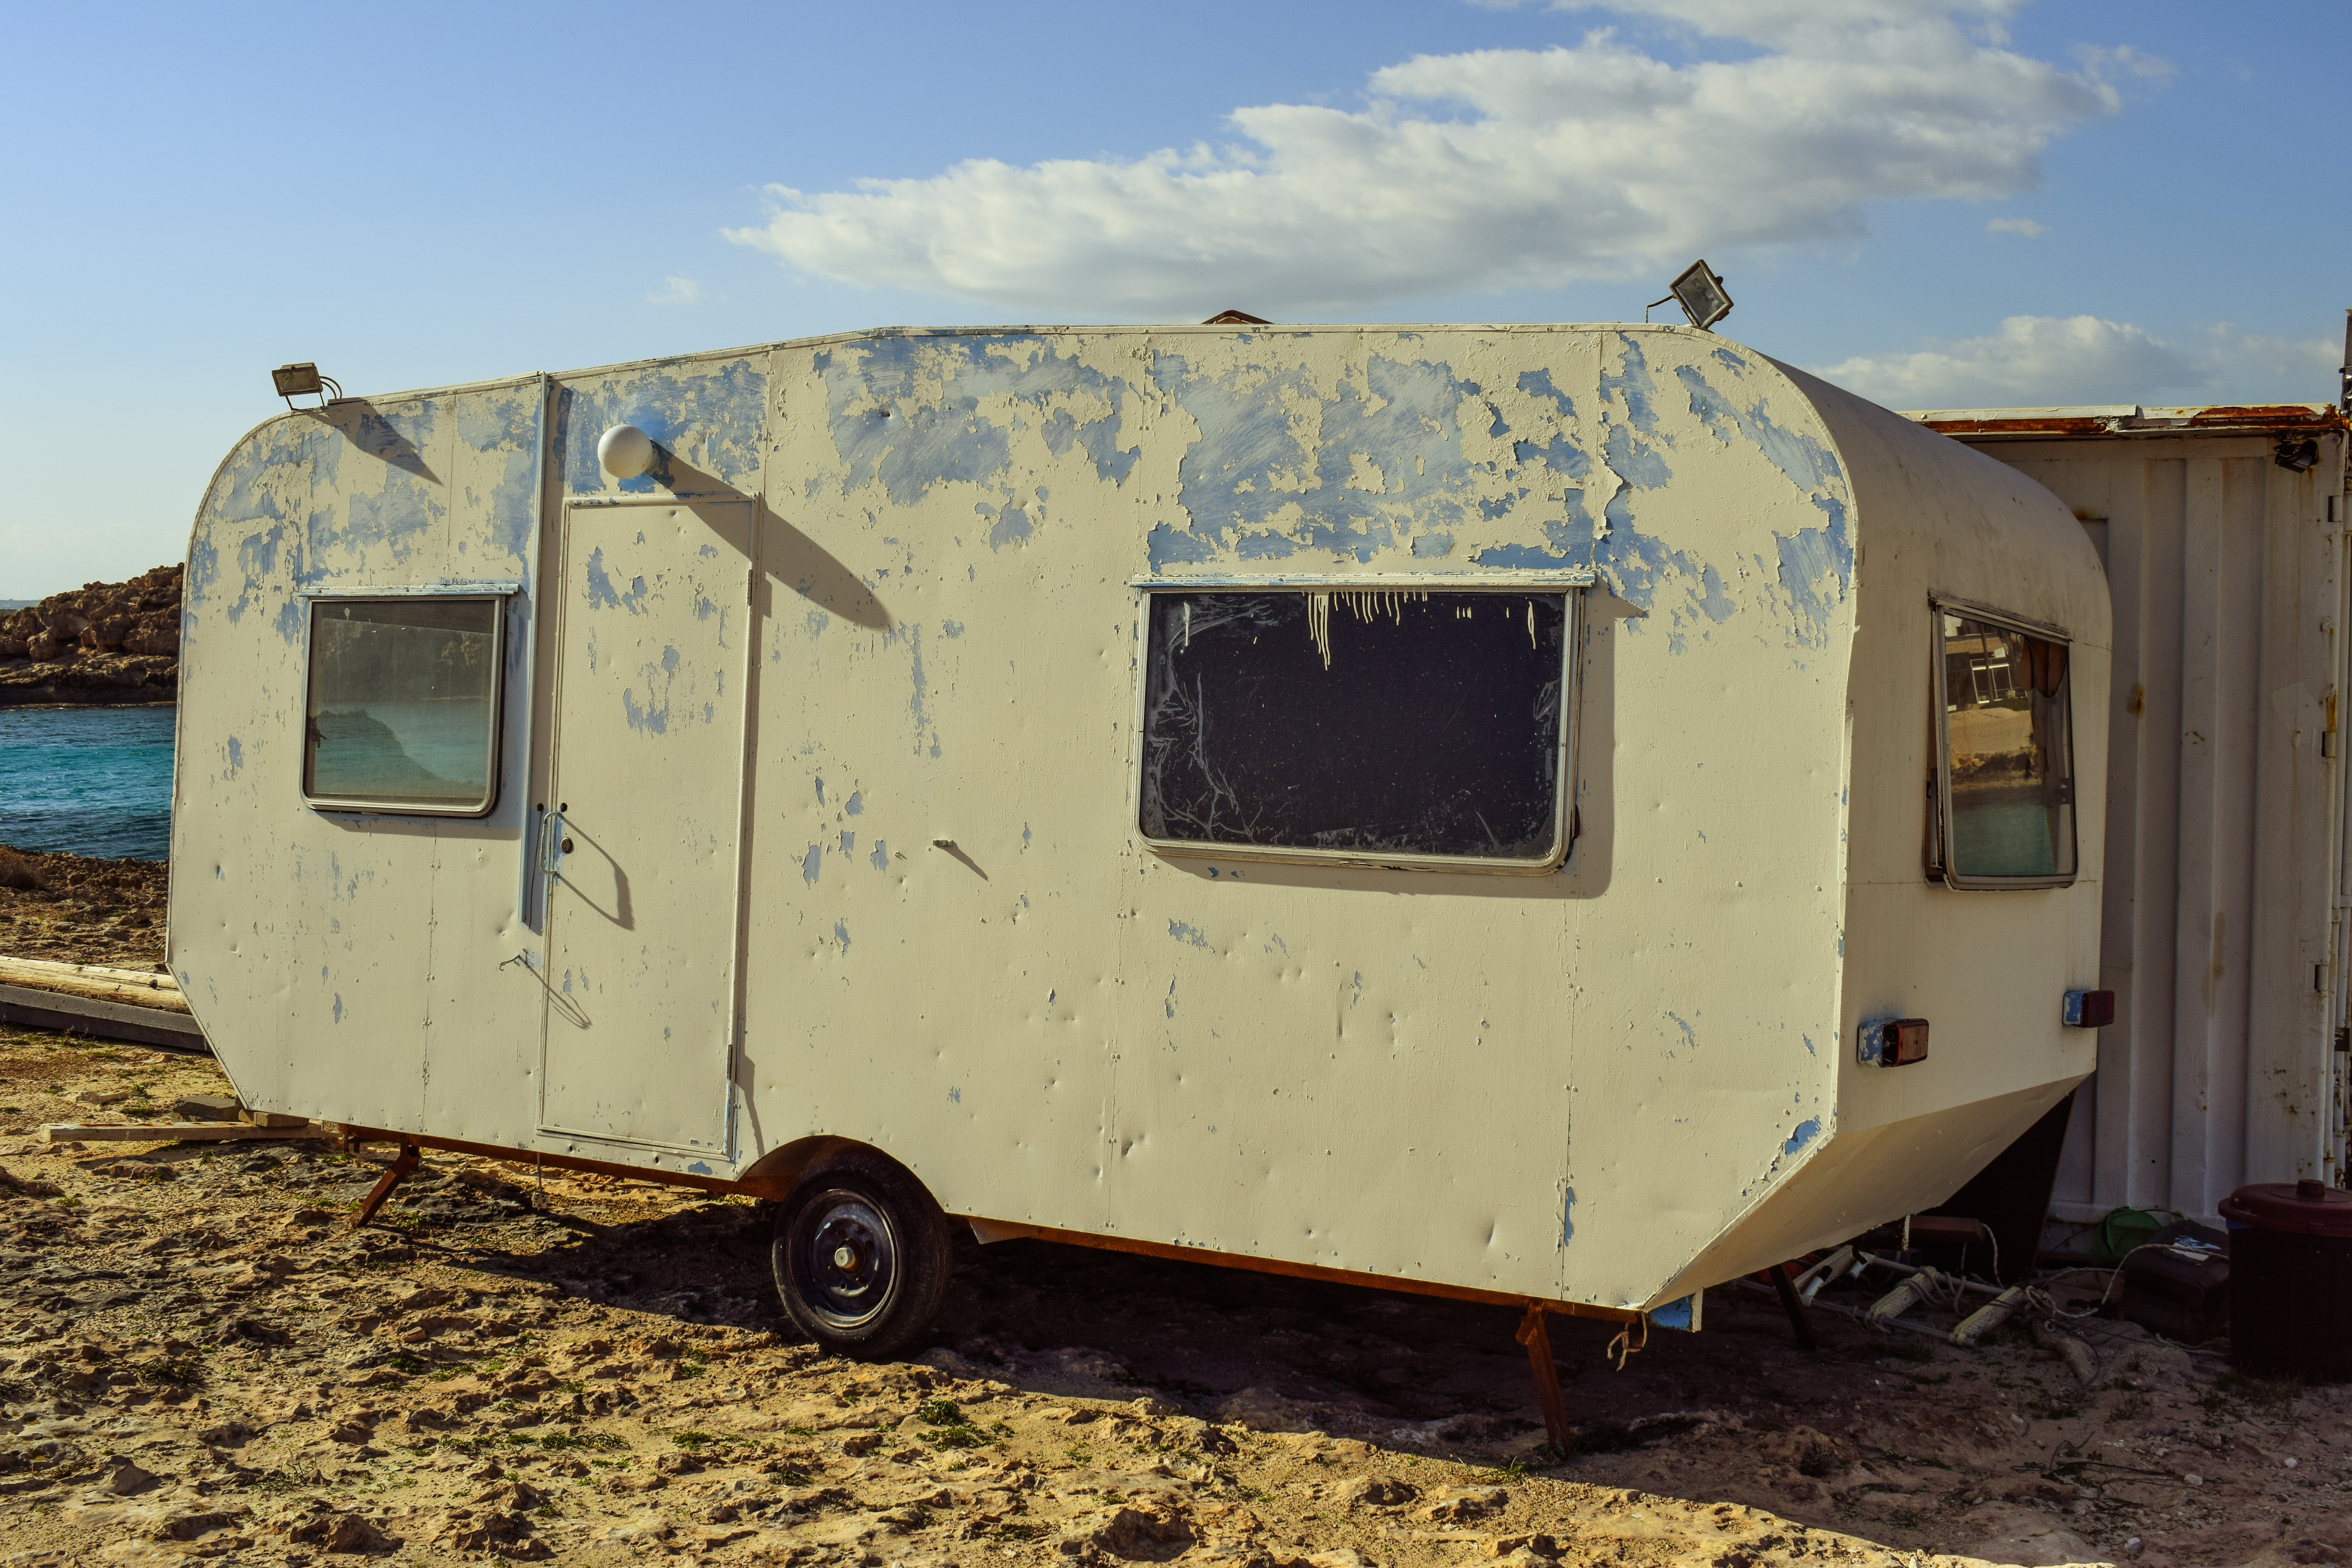
beach, vintage, retro, old, vehicle, camping, art, hippie, trailer, caravan, aged, recreational vehicle, travel trailer